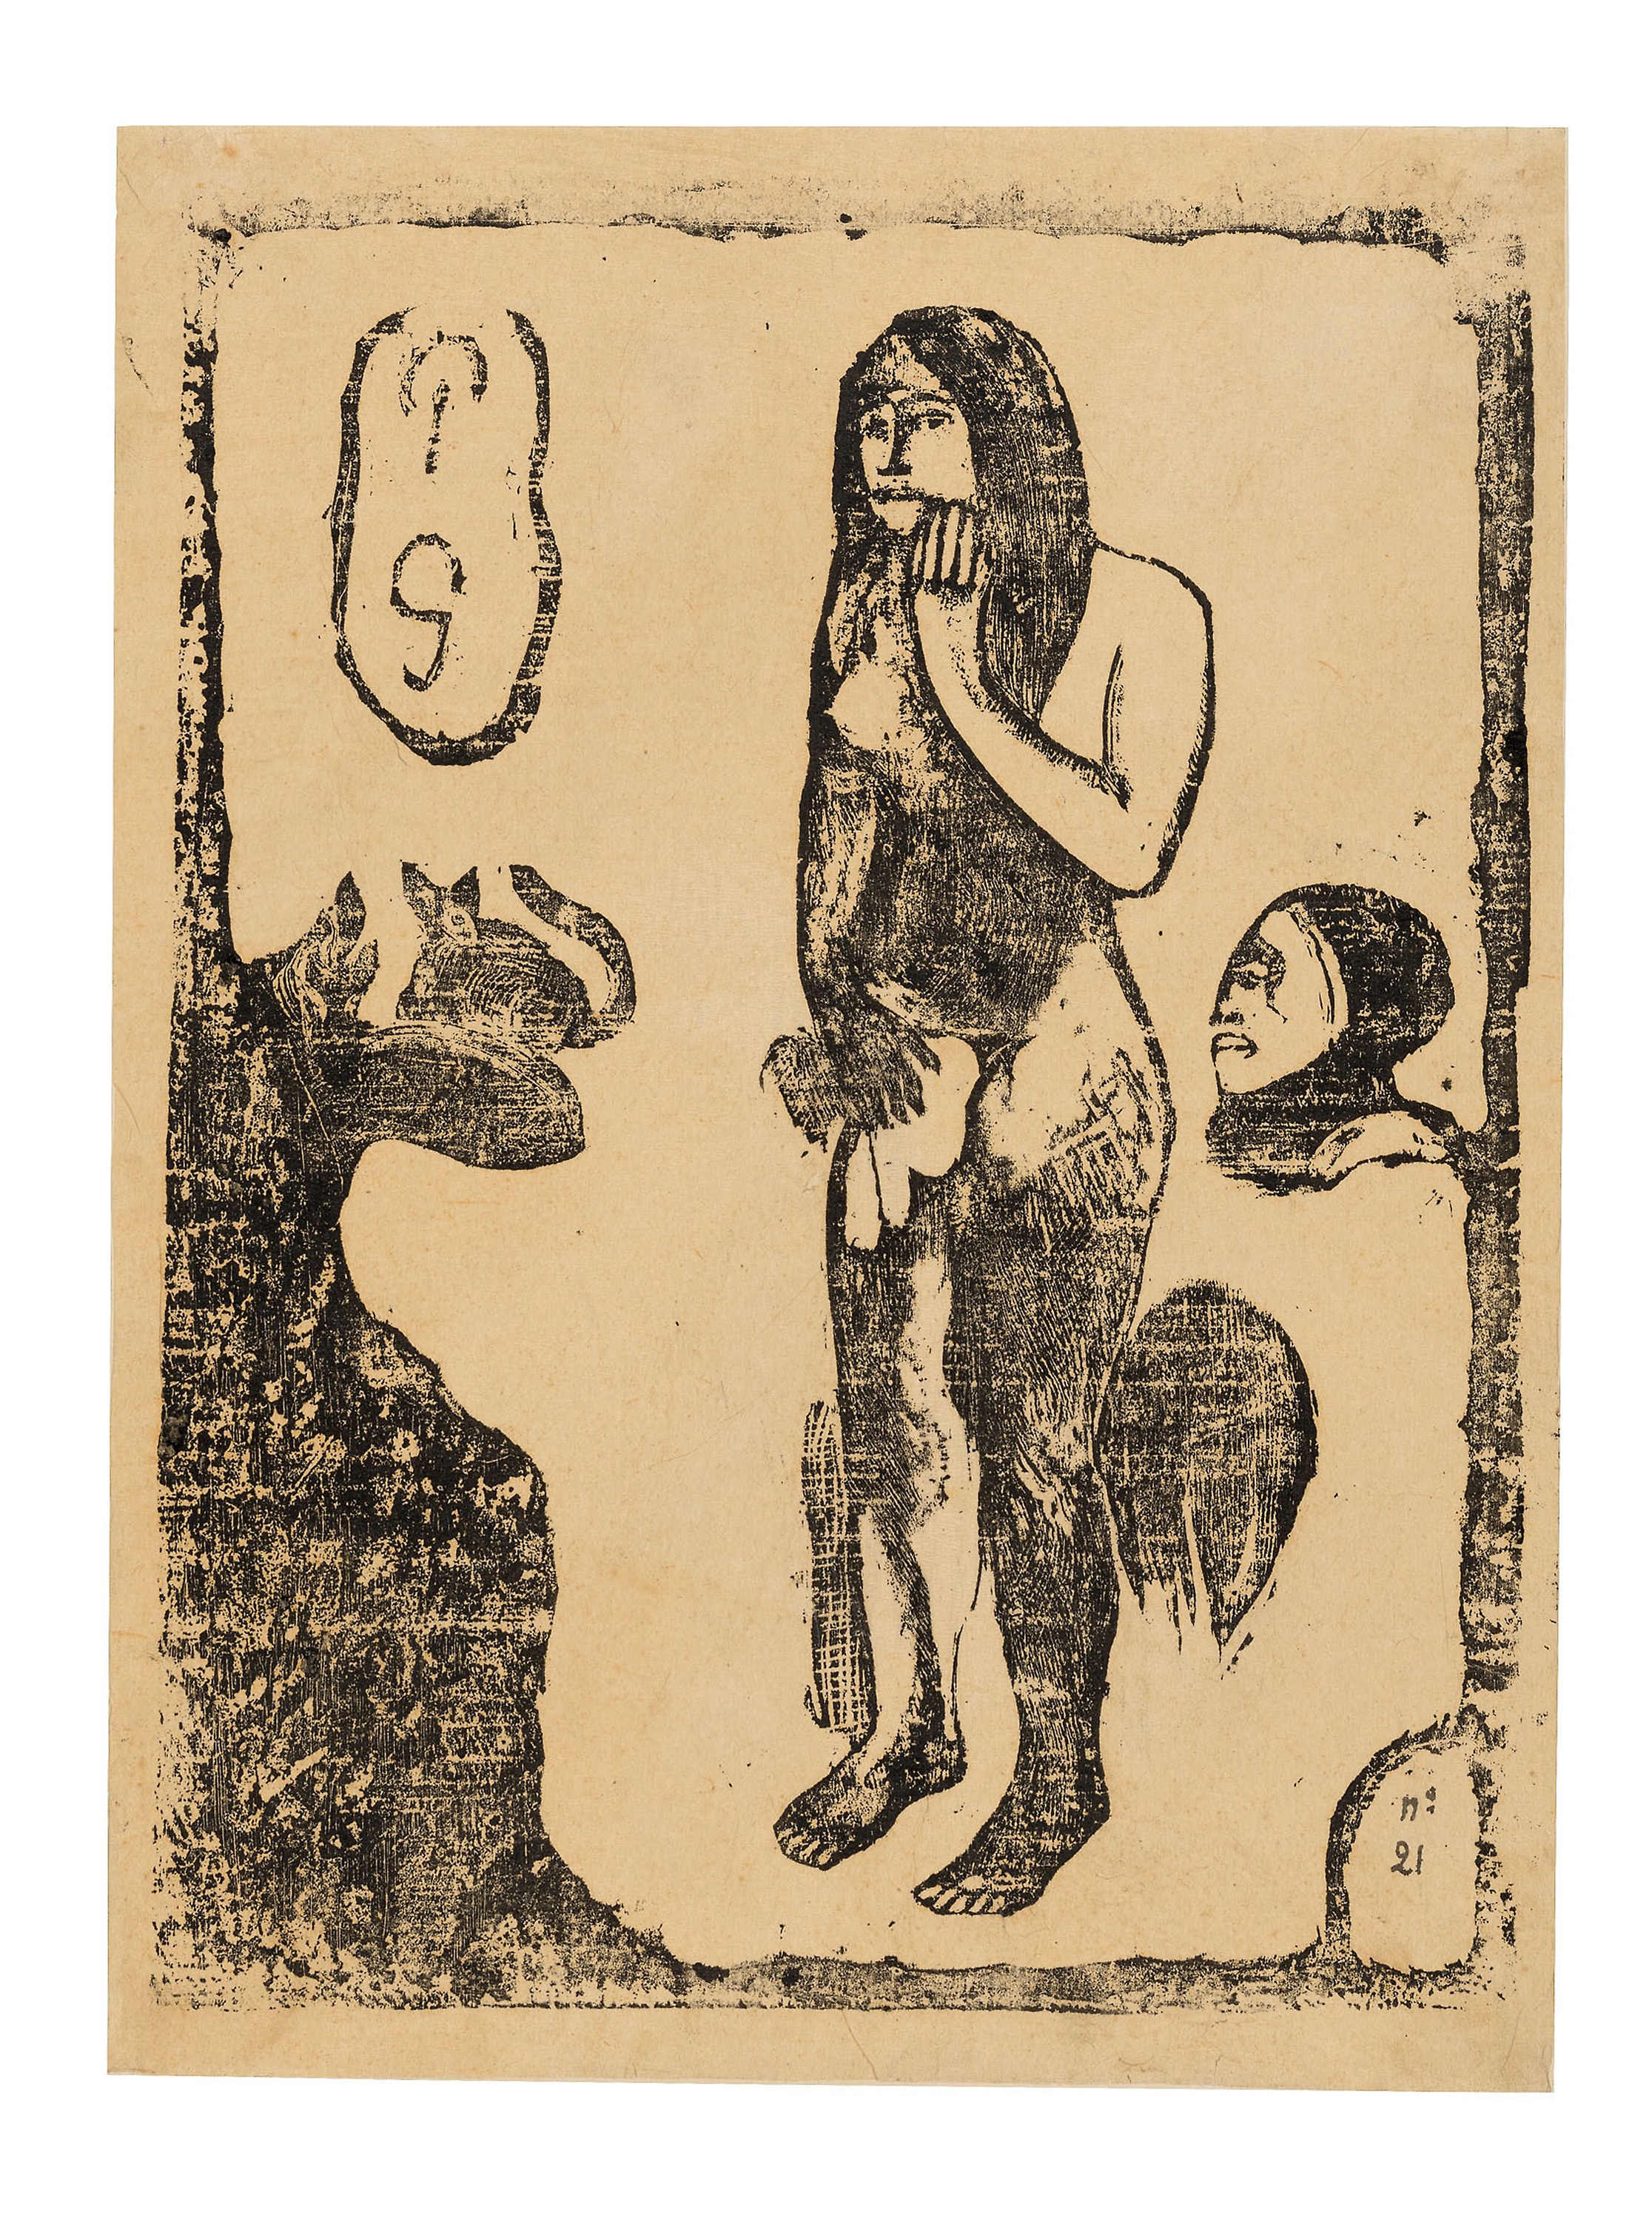
mammal, art, fauna, cartoon, illustration, human, font, printmaking, human behavior, drawing, visual arts, history